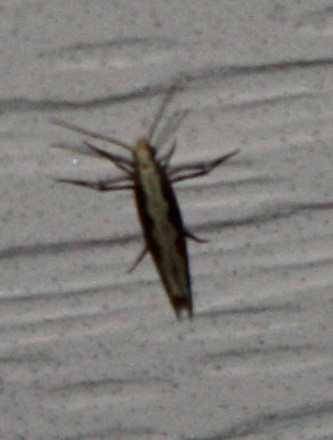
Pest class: diamondback_moth